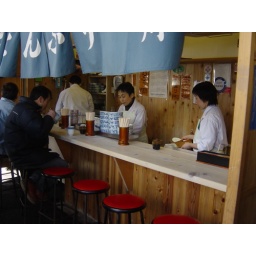
Tiny cafe near the fish market in Tokyo